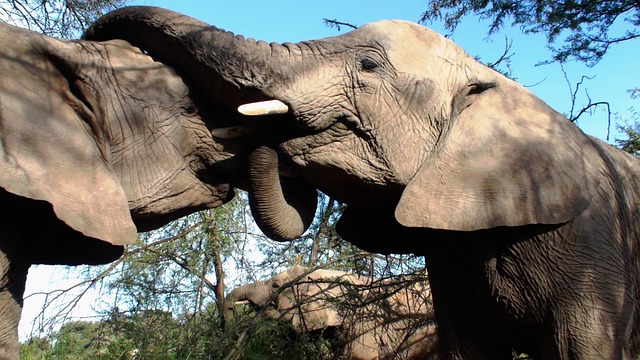
Label: elephant